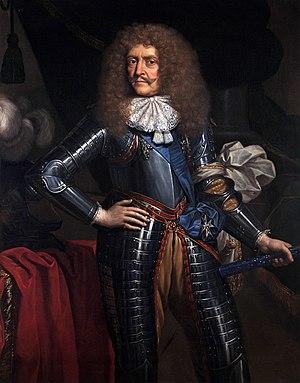
Antoine III de Gramont, duc de Gramont, pair et maréchal de France, né en 1604 et mort le 12 juillet 1678 à Bayonne, est un militaire et diplomate français d'origine gasconne du XVIIᵉ siècle.
Le complot de Latréaumont, du nom de son principal instigateur, est un complot contre le roi de France Louis XIV, qui a été démasqué en 1674. C'est le seul complot contre l'État qui eut lieu sous le règne du Roi-Soleil, c'est également l'un des rares complots visant l'instauration d'une république en France avant la Révolution française.
Le combat de Charenton est livré le 8 février 1649 pendant la Fronde parlementaire. Il oppose à Charenton-le-Pont, près de Paris, les troupes royales à celles de la Fronde parlementaire, qui cherchent à briser le siège de la capitale.